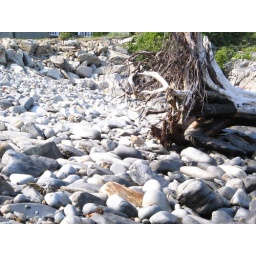
Looking for a needle in a haystack...spent the day seeking rite shape, color,..texture...for river bed and pond....